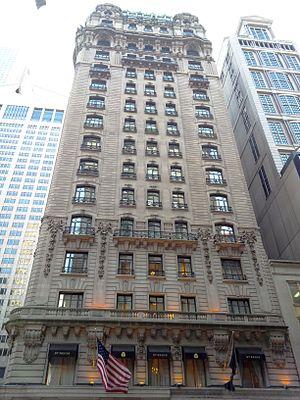
Vivre et laisser mourir est le deuxième roman d'espionnage de l'écrivain britannique Ian Fleming mettant en scène le personnage de James Bond. Il est publié le 5 avril 1954 au Royaume-Uni. La traduction française parait en 1959 sous le titre Requins et services secrets avant de prendre définitivement le titre Vivre et laisser mourir en 1964.